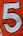
Number: 5